Battle of Muar

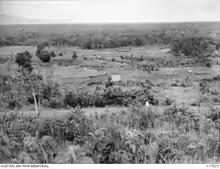
The road and open area in front of the high ground at the Bukit Pelandok defile which was held by the 6th Norfolk Battalion.

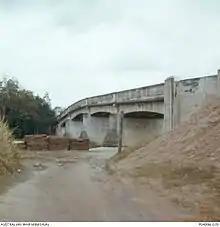
Parit Sulong Bridge in 1963. A memorial plaque commemorating fallen Allies was erected there that same year. The bridge was demolished in 1994 and replaced with a new one.

On 17 January, the surviving units of 45th Indian Brigade, with the Australian 2/19th and 2/29th Battalions serving as reinforcements, were dispatched to re-capture Muar. They rallied around Bakri and organised a rough perimeter defence of it. The 2/29th, led by Lieutenant Colonel John Robertson MC VD, dug in around Bakri-Muar Road with anti-tank, anti-aircraft and mortar emplacements. The commander of the 45th Indian Brigade, Brigadier Herbert Duncan, planned a three-pronged advance from Bakri to Muar; up the main road between the towns, from the jungle island, and along the coast road. The attack went wrong before it could be launched. The 45th brigade ran into one of the Japanese ambushes, and the counter-offensive was cancelled.